Priyanka (1994 film)

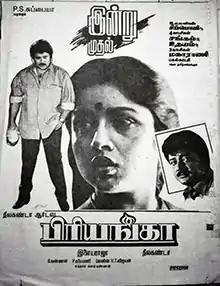
Theatrical release poster

Priyanka is a 1994 Indian Tamil-language legal drama film written and produced by Neelakanta in his directorial debut. A remake of the 1993 Hindi film "Damini", it stars Prabhu, Jayaram and Revathi as the title character. The film was released on 27 May 1994, and Revathi won numerous awards for her performance, including the Filmfare Award for Best Actress – Tamil.